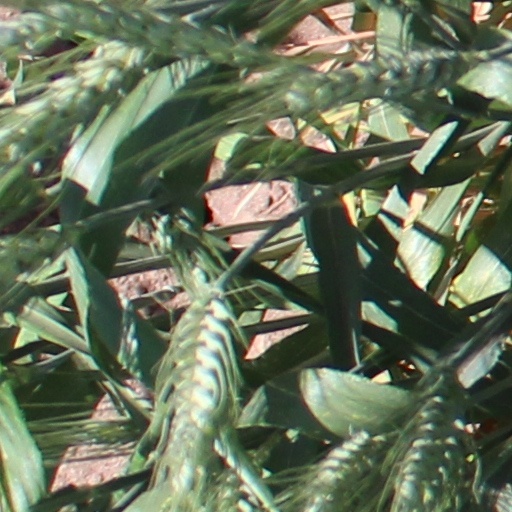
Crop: wheat